Medicine Hat station

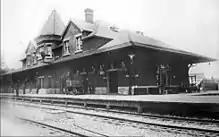
Photo of the station shortly after opening.

Medicine Hat station is a heritage railway station in Medicine Hat, Alberta. It was built by the Canadian Pacific Railway in 1906 and expanded in 1911–1912, using red brick from Medicine Hat and sandstone from Calgary.